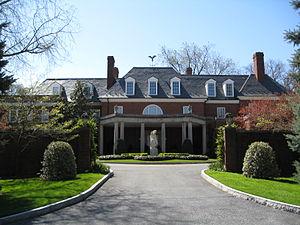
Hillwood Estate, Museum & Gardens est un musée d'arts décoratifs à Washington, DC, États-Unis. Ancienne résidence de la femme d'affaires, mondaine, philanthrope et collectionneuse Marjorie Merriweather Post, Hillwood est connu pour sa grande collection d'arts décoratifs qui se concentre fortement sur la maison Romanov, y compris des œufs Fabergé. La collection comprend également de l'art français des XVIIIe et XIXe siècles et une grande collection d'orchidées.